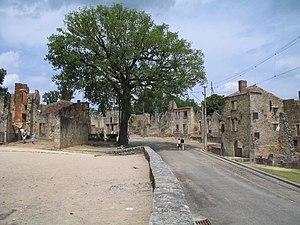
Oradour-sur-Glane est une commune française située dans le département de la Haute-Vienne, en région Nouvelle-Aquitaine. Ses habitants sont appelés les Radounauds ou Radounaux.
Le massacre d’Oradour-sur-Glane est la destruction, le 10 juin 1944, de ce village français de la Haute-Vienne, situé à environ vingt kilomètres au nord-ouest de Limoges, et l'assassinat de ses habitants, par un détachement du 1ᵉʳ bataillon du 4ᵉ régiment de Panzergrenadier « Der Führer » appartenant à la division blindée SS « Das Reich ». Il s'agit du plus grand massacre de civils commis en France par les armées allemandes, semblable à ceux de Marzabotto en Italie, ou de Distomo en Grèce, qui transposent sur le front de l'Ouest des pratiques très courantes sur le front de l'Est.